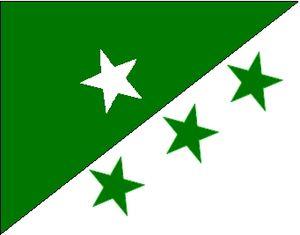
Amargosa est une municipalité brésilienne de l'État de Bahia.